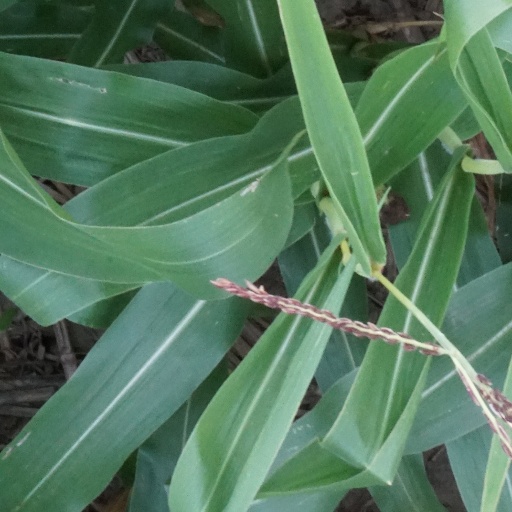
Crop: maize; corn